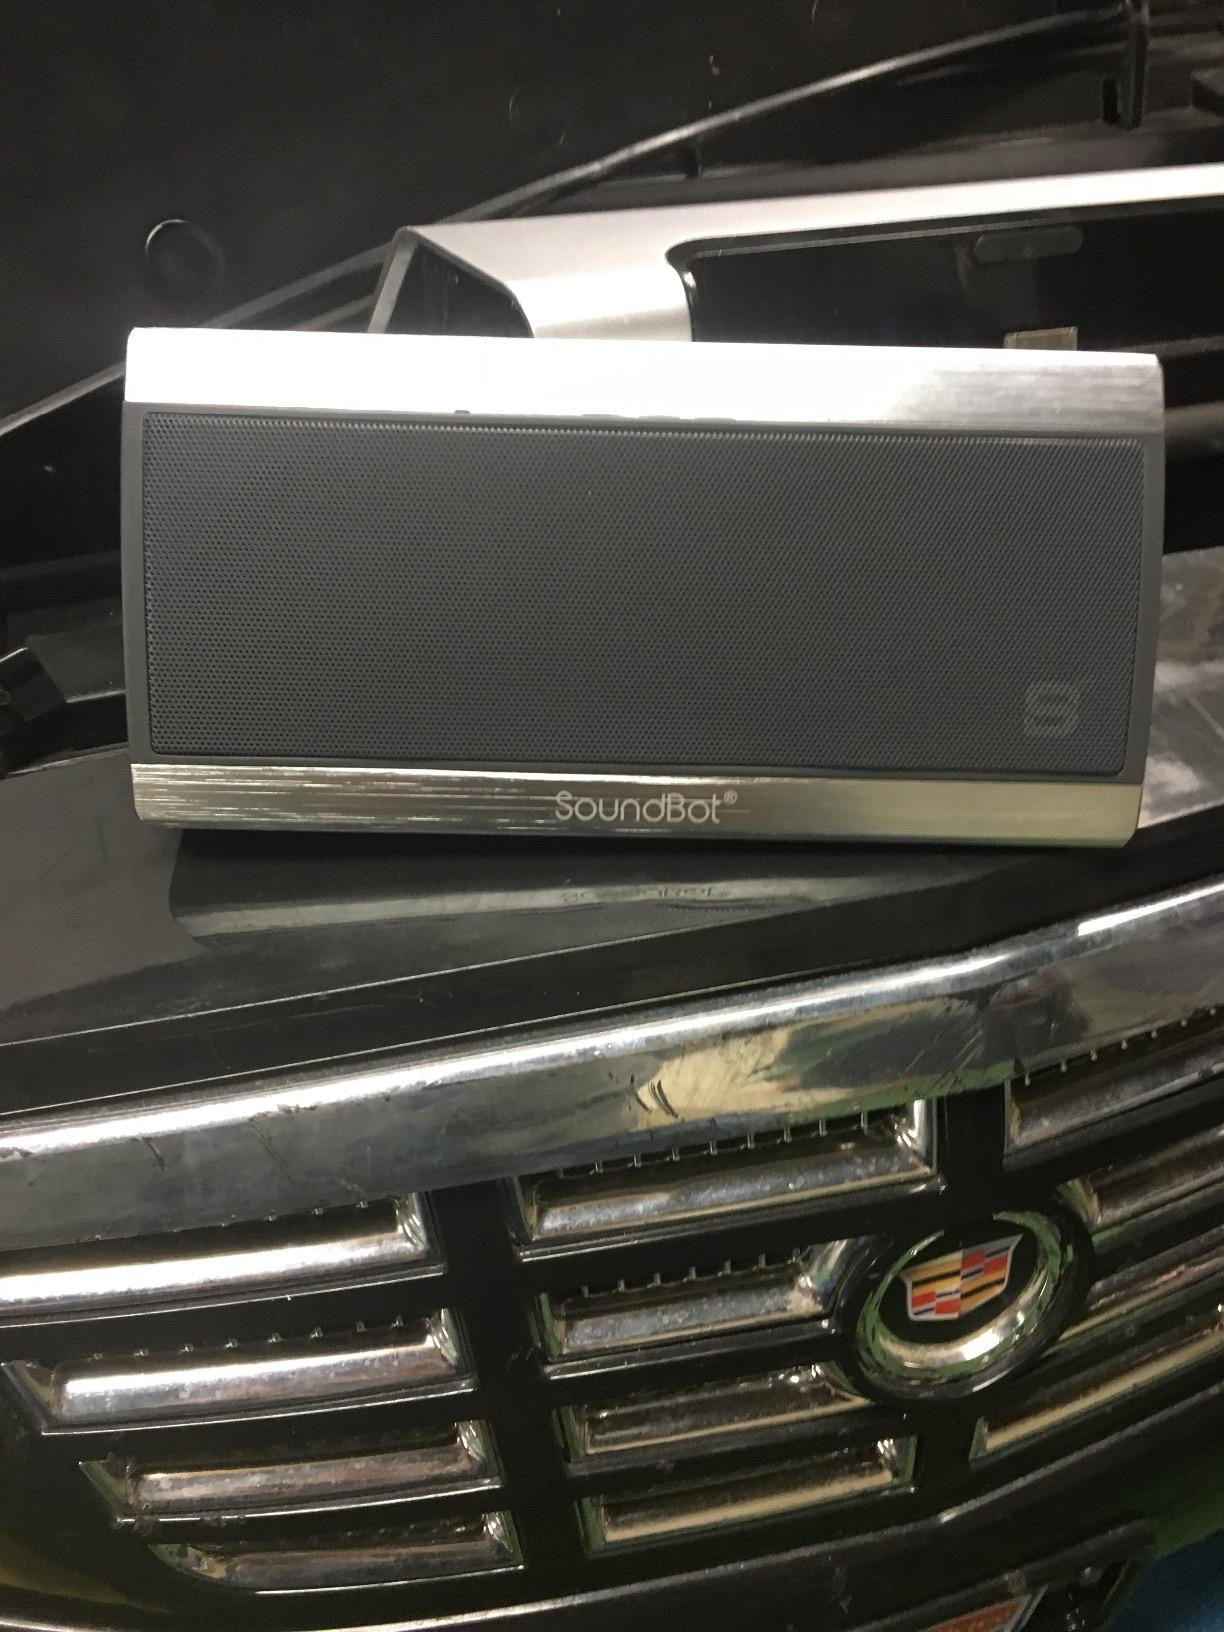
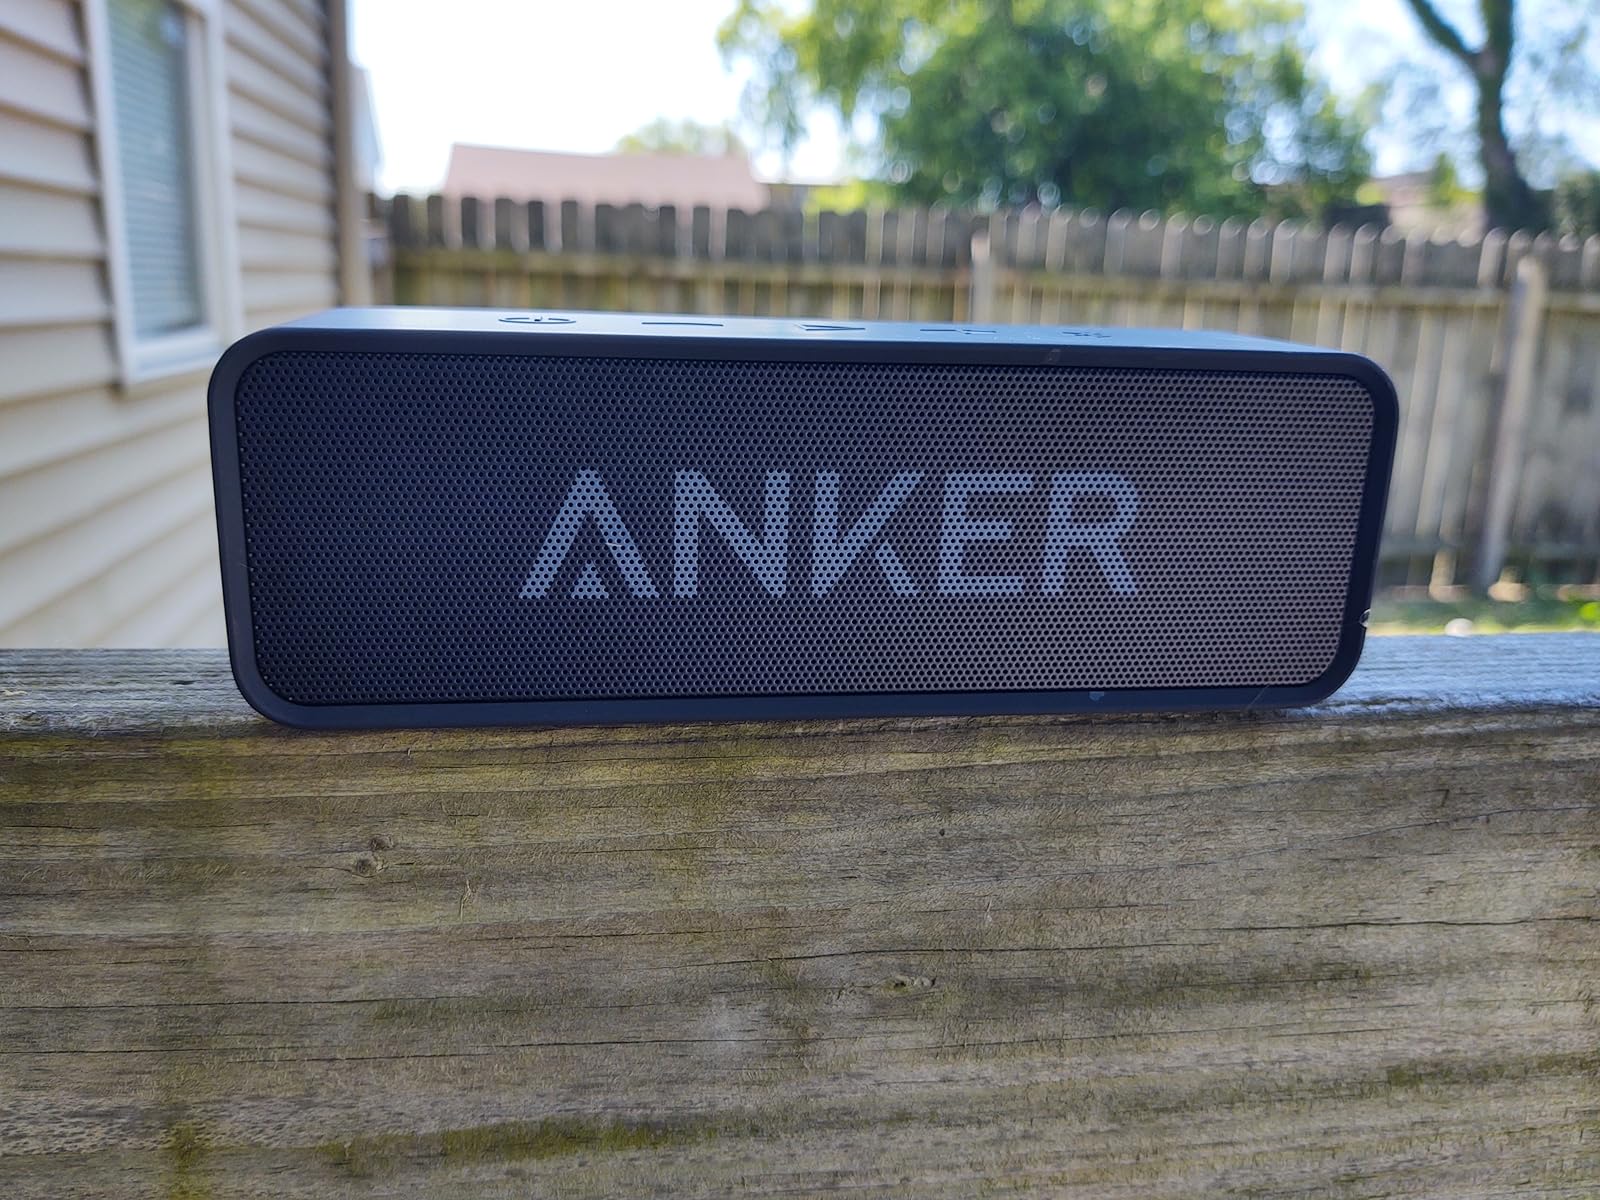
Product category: speaker
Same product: no